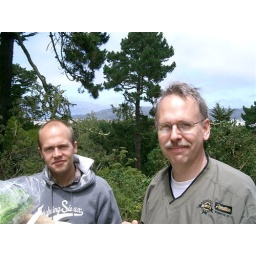
015 When you can pull your eyes away from the guys, notice the golden gate bridge in the background!